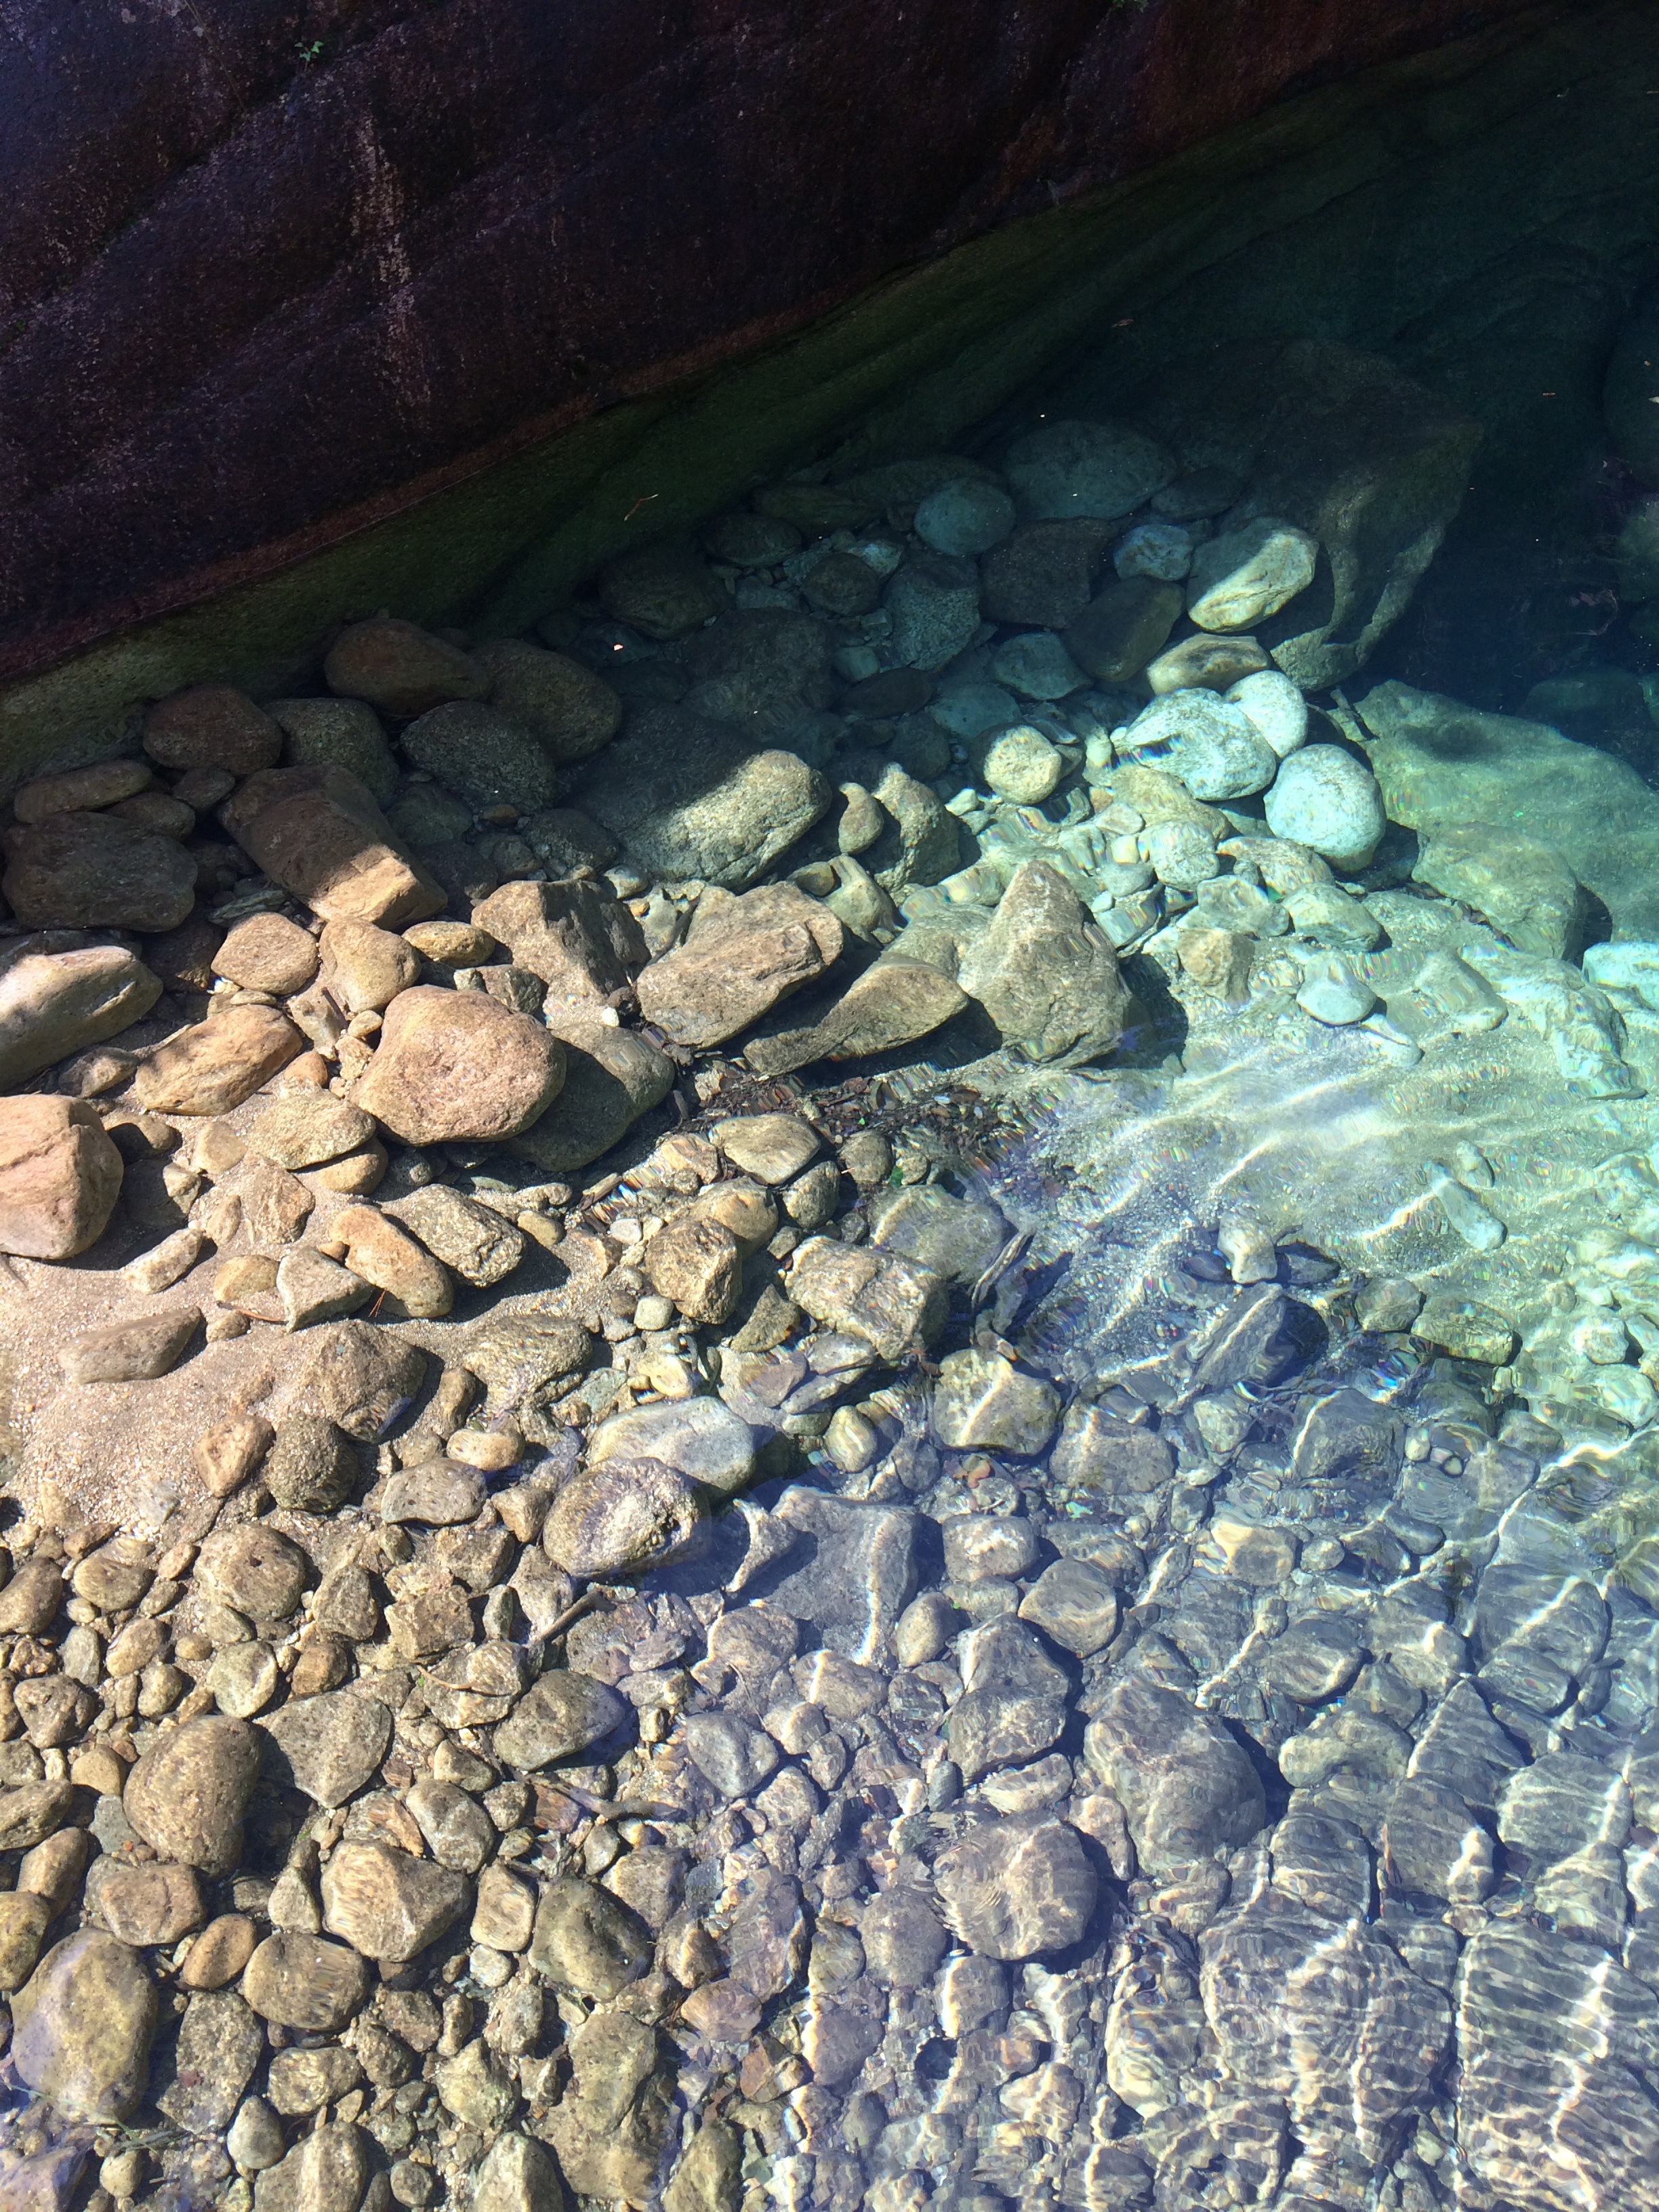
sea, water, rock, soil, geology